1695 Linfen earthquake

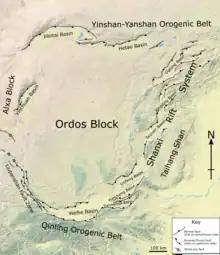
Map of the Shanxi Rift System along the eastern margin of the Ordos Block

The 1695 Linfen earthquake struck Shanxi Province in North China, Qing dynasty on May 18. Occurring at a shallow depth within the continental crust, the surface-wave magnitude 7.8 earthquake had a maximum intensity of XI on the China seismic intensity scale and Mercalli intensity scale. This devastating earthquake affected over 120 counties across eight provinces of modern-day China. An estimated 52,600 people died in the earthquake, although the death toll may have been 176,365.